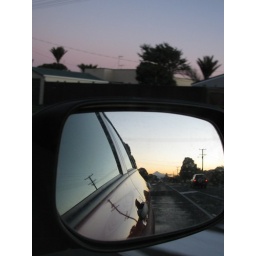
Taranaki - yes that is a snowy mountain in the wing mirror - I was driving when I took this!